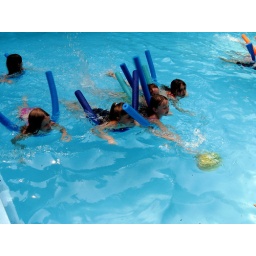
The girls got to chase a greased watermelon around the pool.